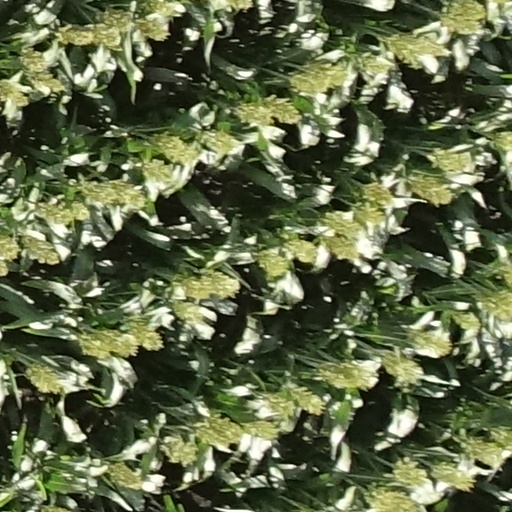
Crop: sorghum